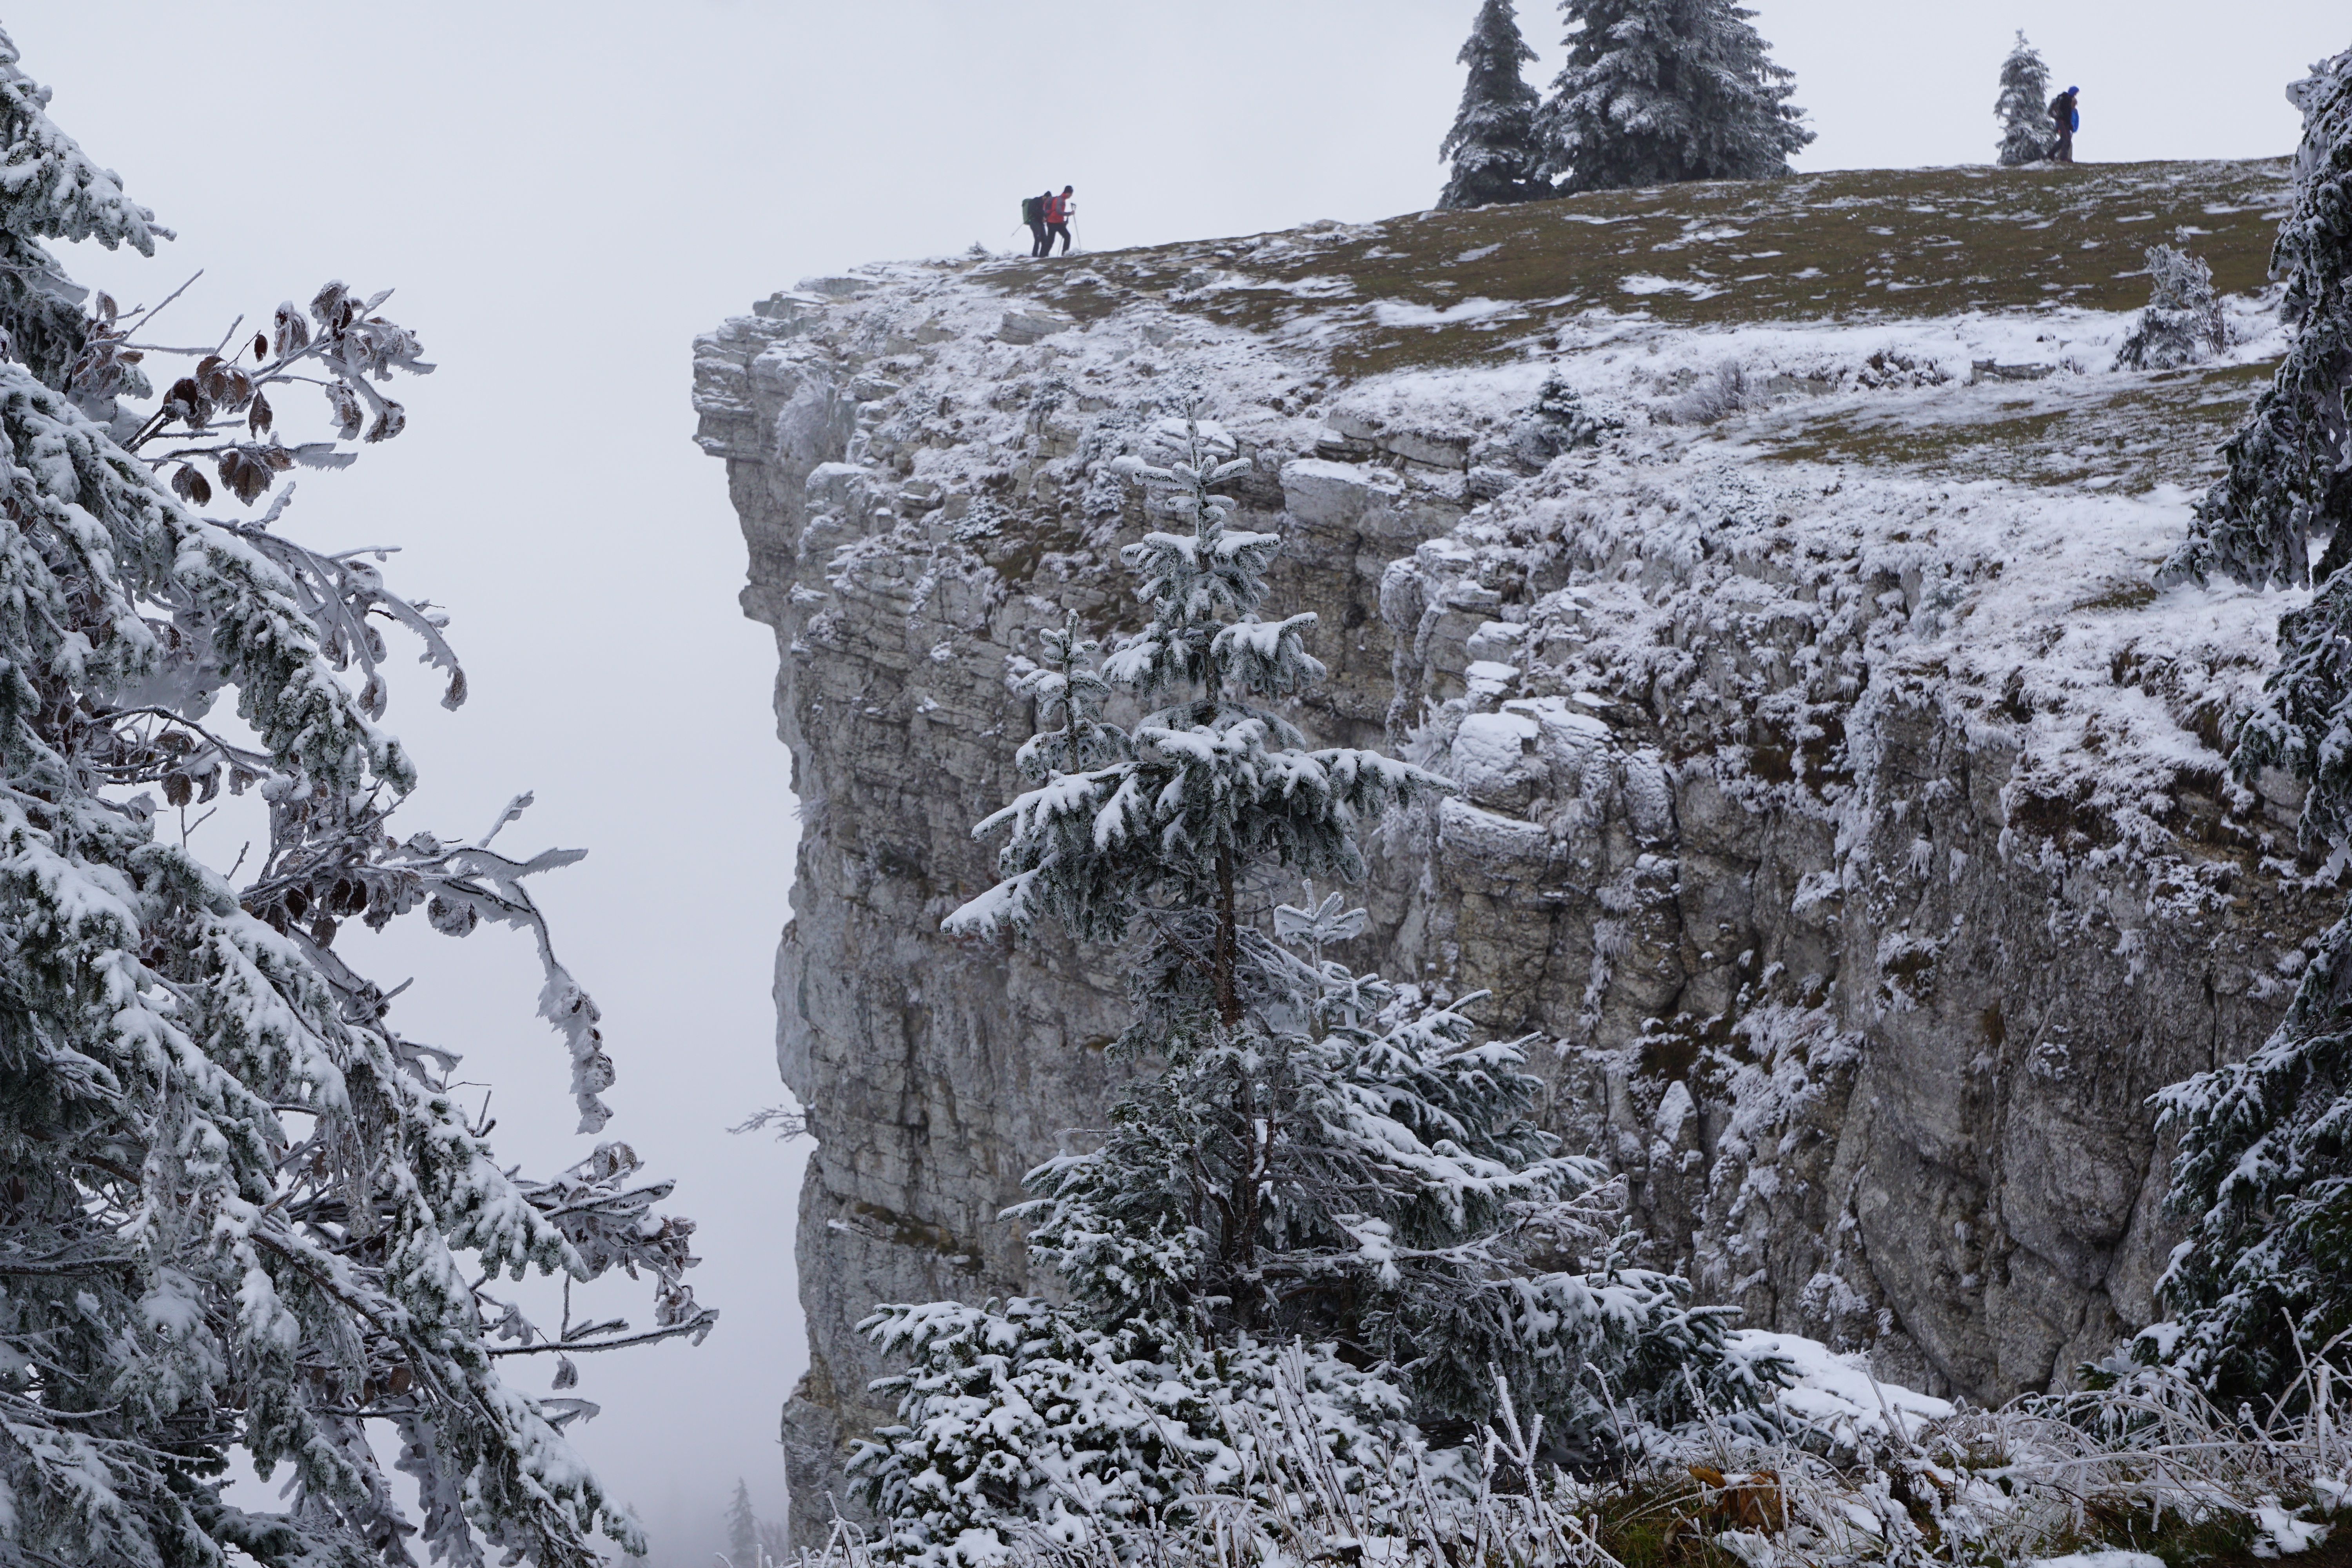
tree, wilderness, mountain, snow, winter, fog, white, adventure, mountain range, cliff, ice, weather, terrain, season, ridge, summit, trees, mountains, switzerland, jura, abyss, creux du van, geological phenomenon